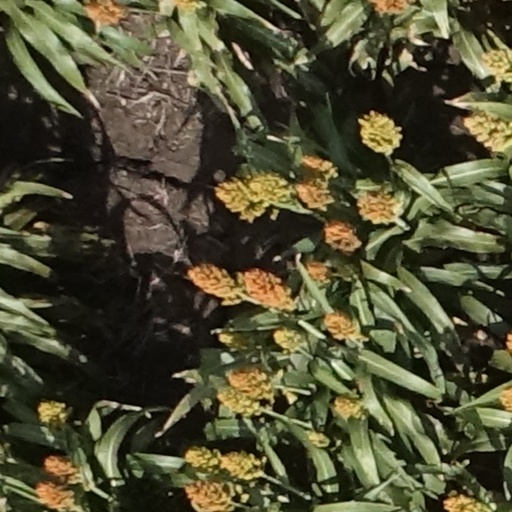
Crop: sorghum